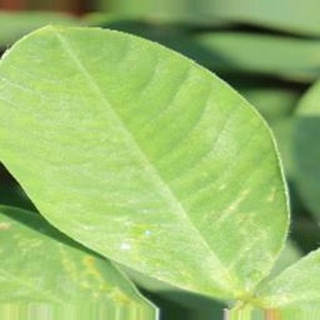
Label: healthy_groundnut